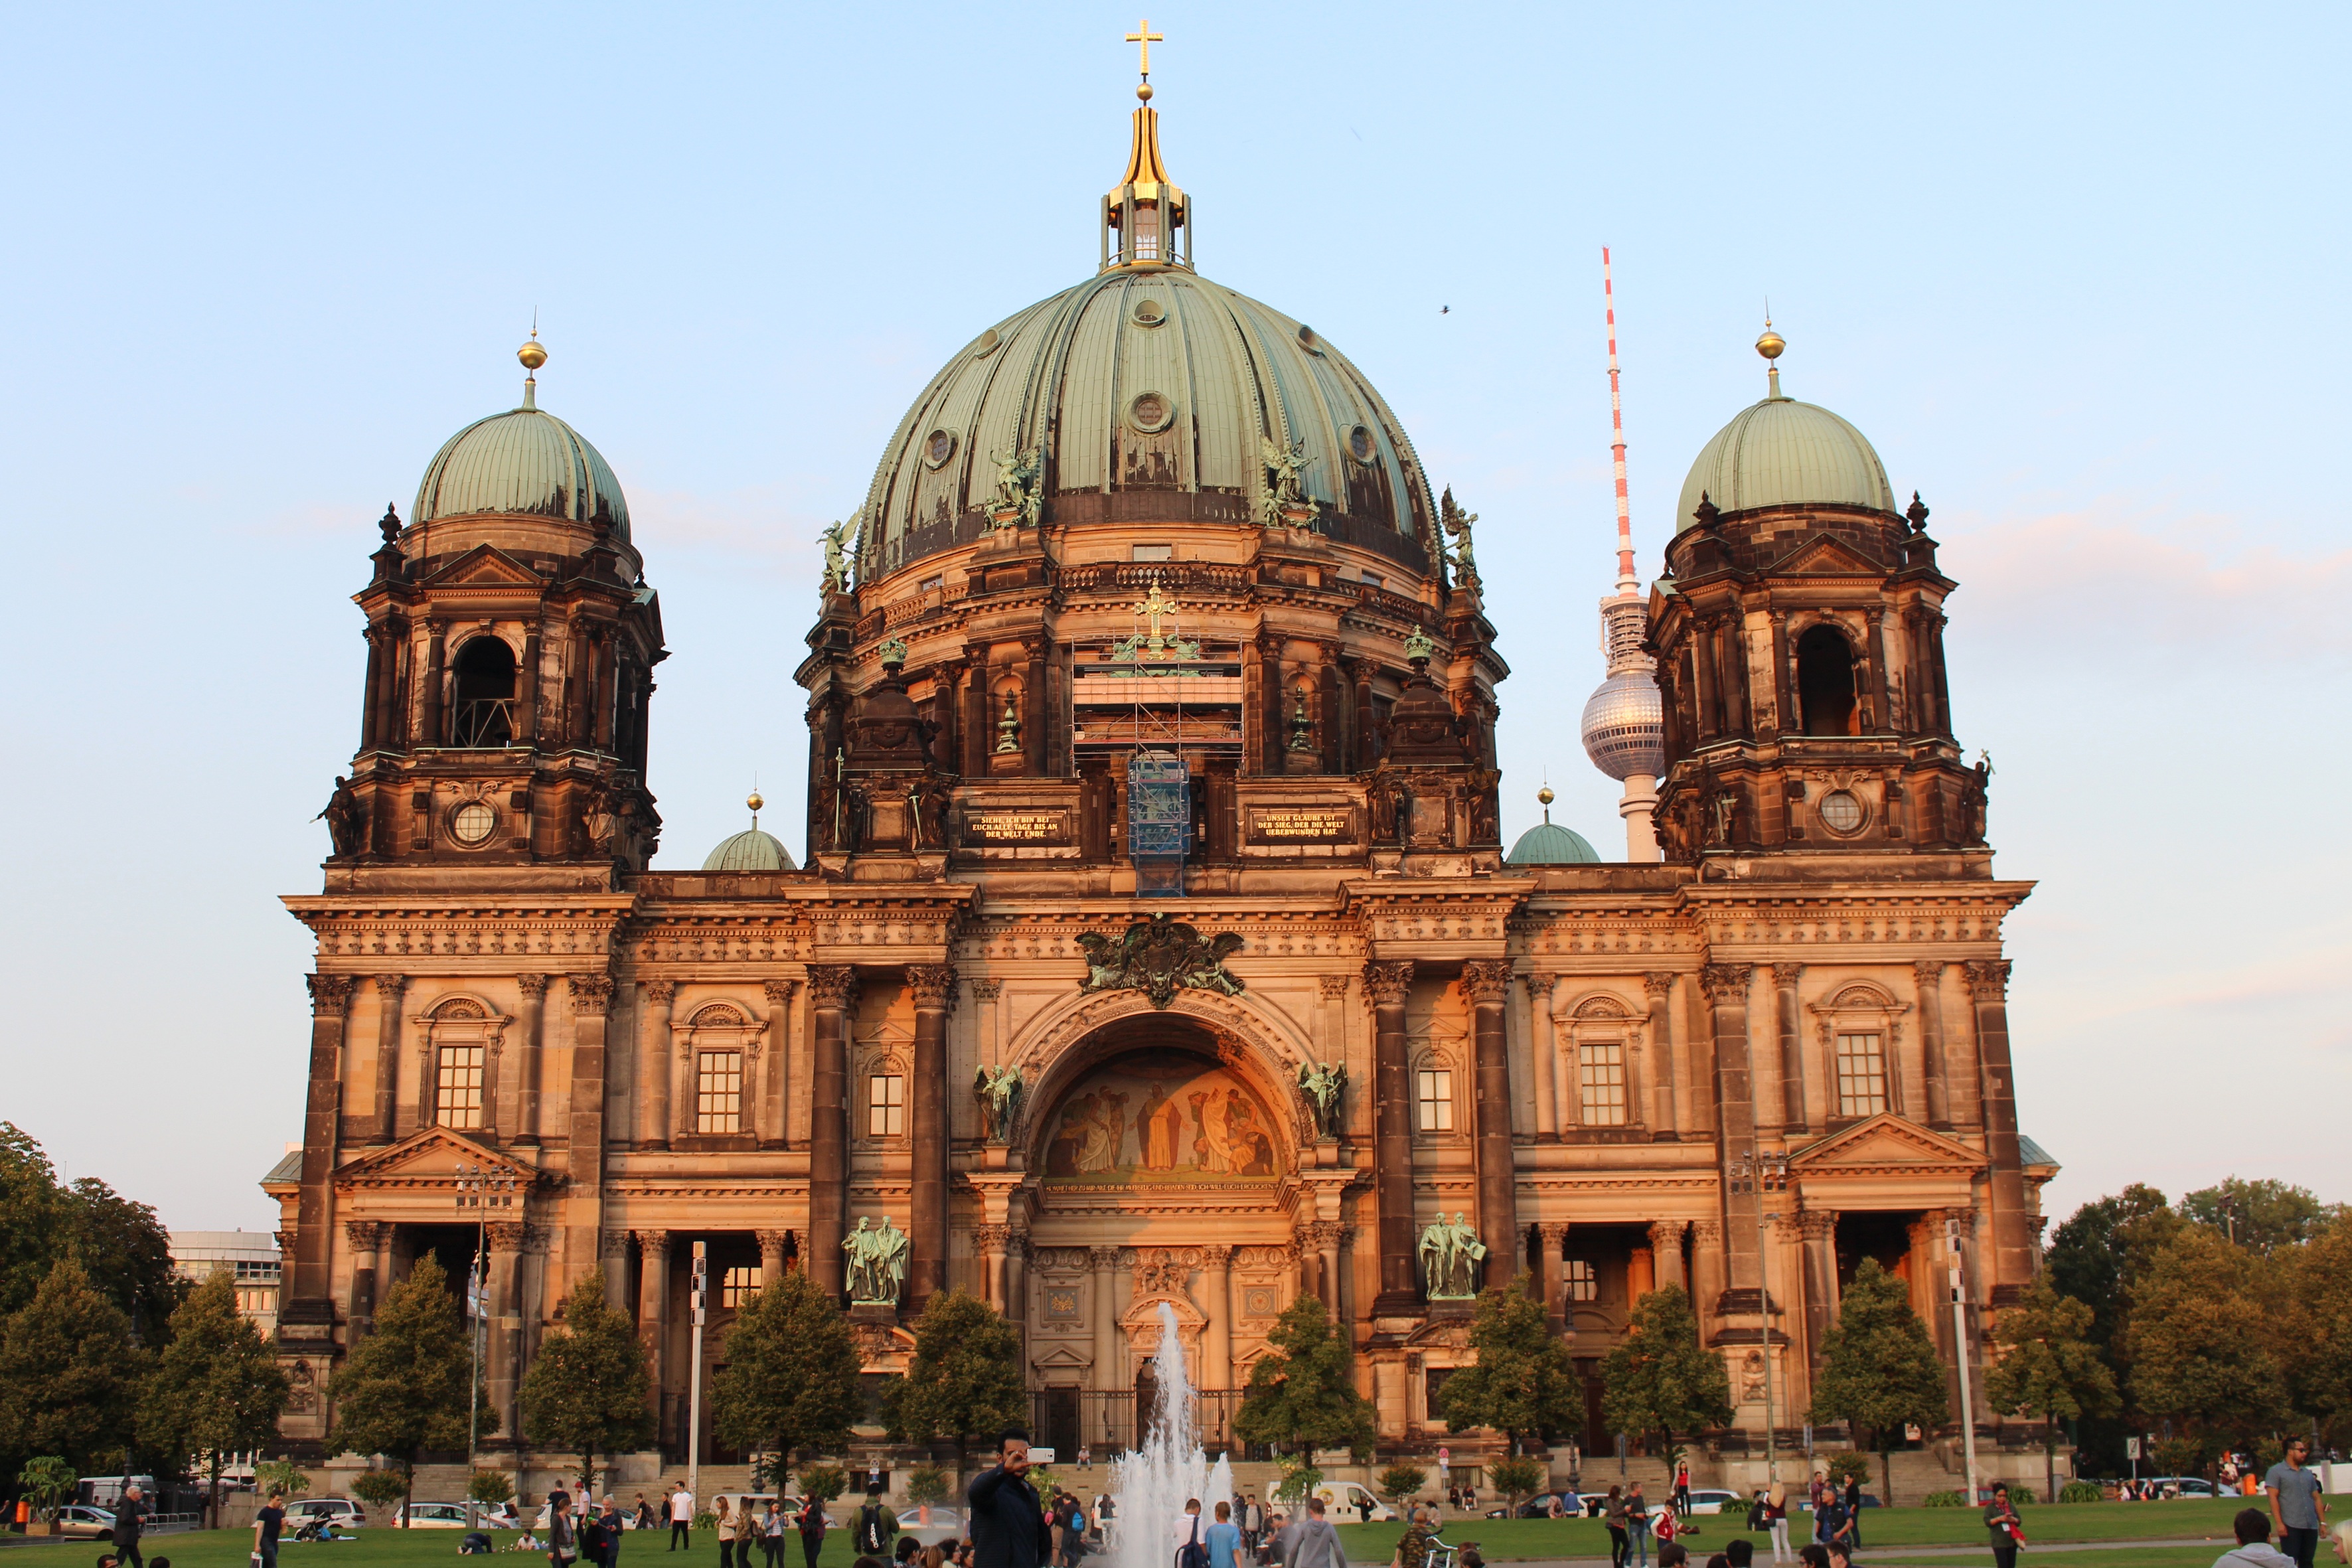
architecture, sky, building, city, landmark, facade, church, cathedral, place of worship, historic building, places of interest, capital, fountain, germany, berlin, basilica, dome, historically, berlin cathedral, berlin center, houses facades, high building, historic site, byzantine architecture